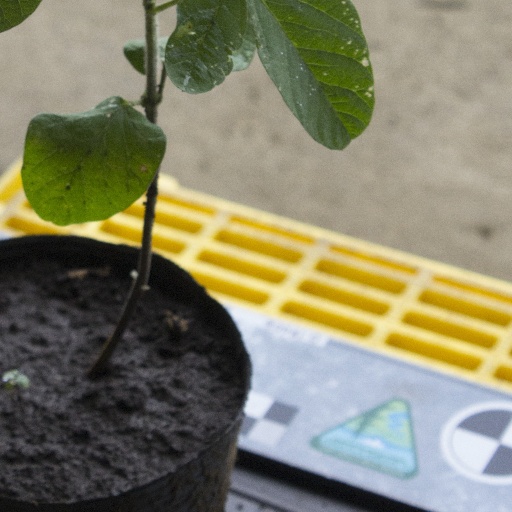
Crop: soybean